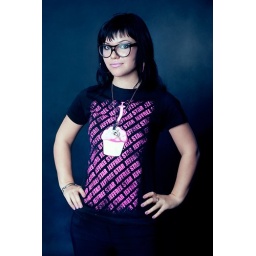
that's me in my fav Jeffree Star shirt and siggy glasses between the sets.